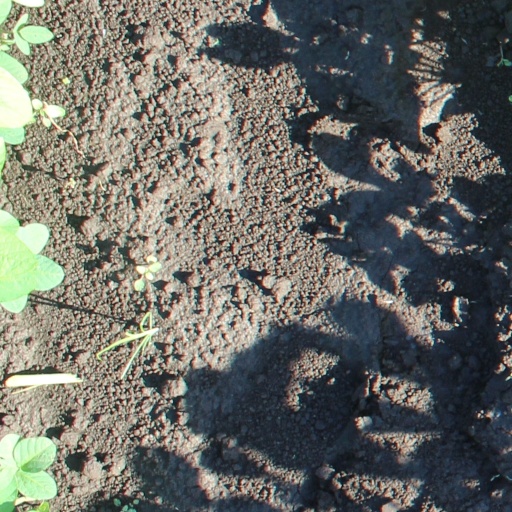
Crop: soybean